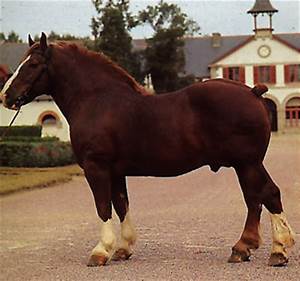
Label: horse